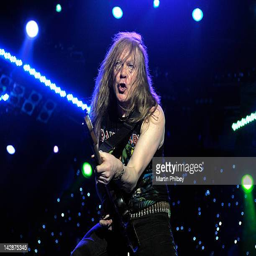
hard rock artist of heavy metal artist performs on stage at festival